Marie-Louise-Élisabeth de Lamoignon de Molé de Champlâtreux

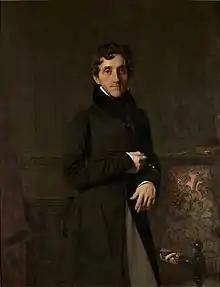
"Portrait of Louis-Mathieu Molé" by Jean-Auguste-Dominique Ingres, 1834. Her son Mathieu-Louis, who was twice Prime Minister of France.

The beatification process opened in Vannes in an informative process that spanned from 1959 until its closure in 1962 while theologians later approved her spiritual writings on 14 November 1966 as being in line with tradition and the faith. Historians likewise assented to the fact that no historical obstacles existed against the cause on 9 June 1976. The formal introduction to the cause came under Pope Paul VI on 7 July 1977 and she became titled as a Servant of God. Theologians assented to the cause on 25 June 1985 as did the Congregation for the Causes of Saints on 19 November 1985; the confirmation of her heroic virtue allowed for Pope John Paul II to title her as Venerable on 16 January 1986.